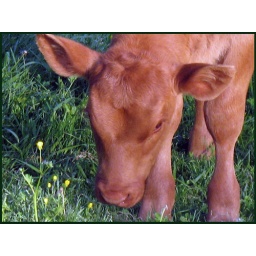
'The second cutest cow I ever saw, in a field of buttercups. He looks so...new.